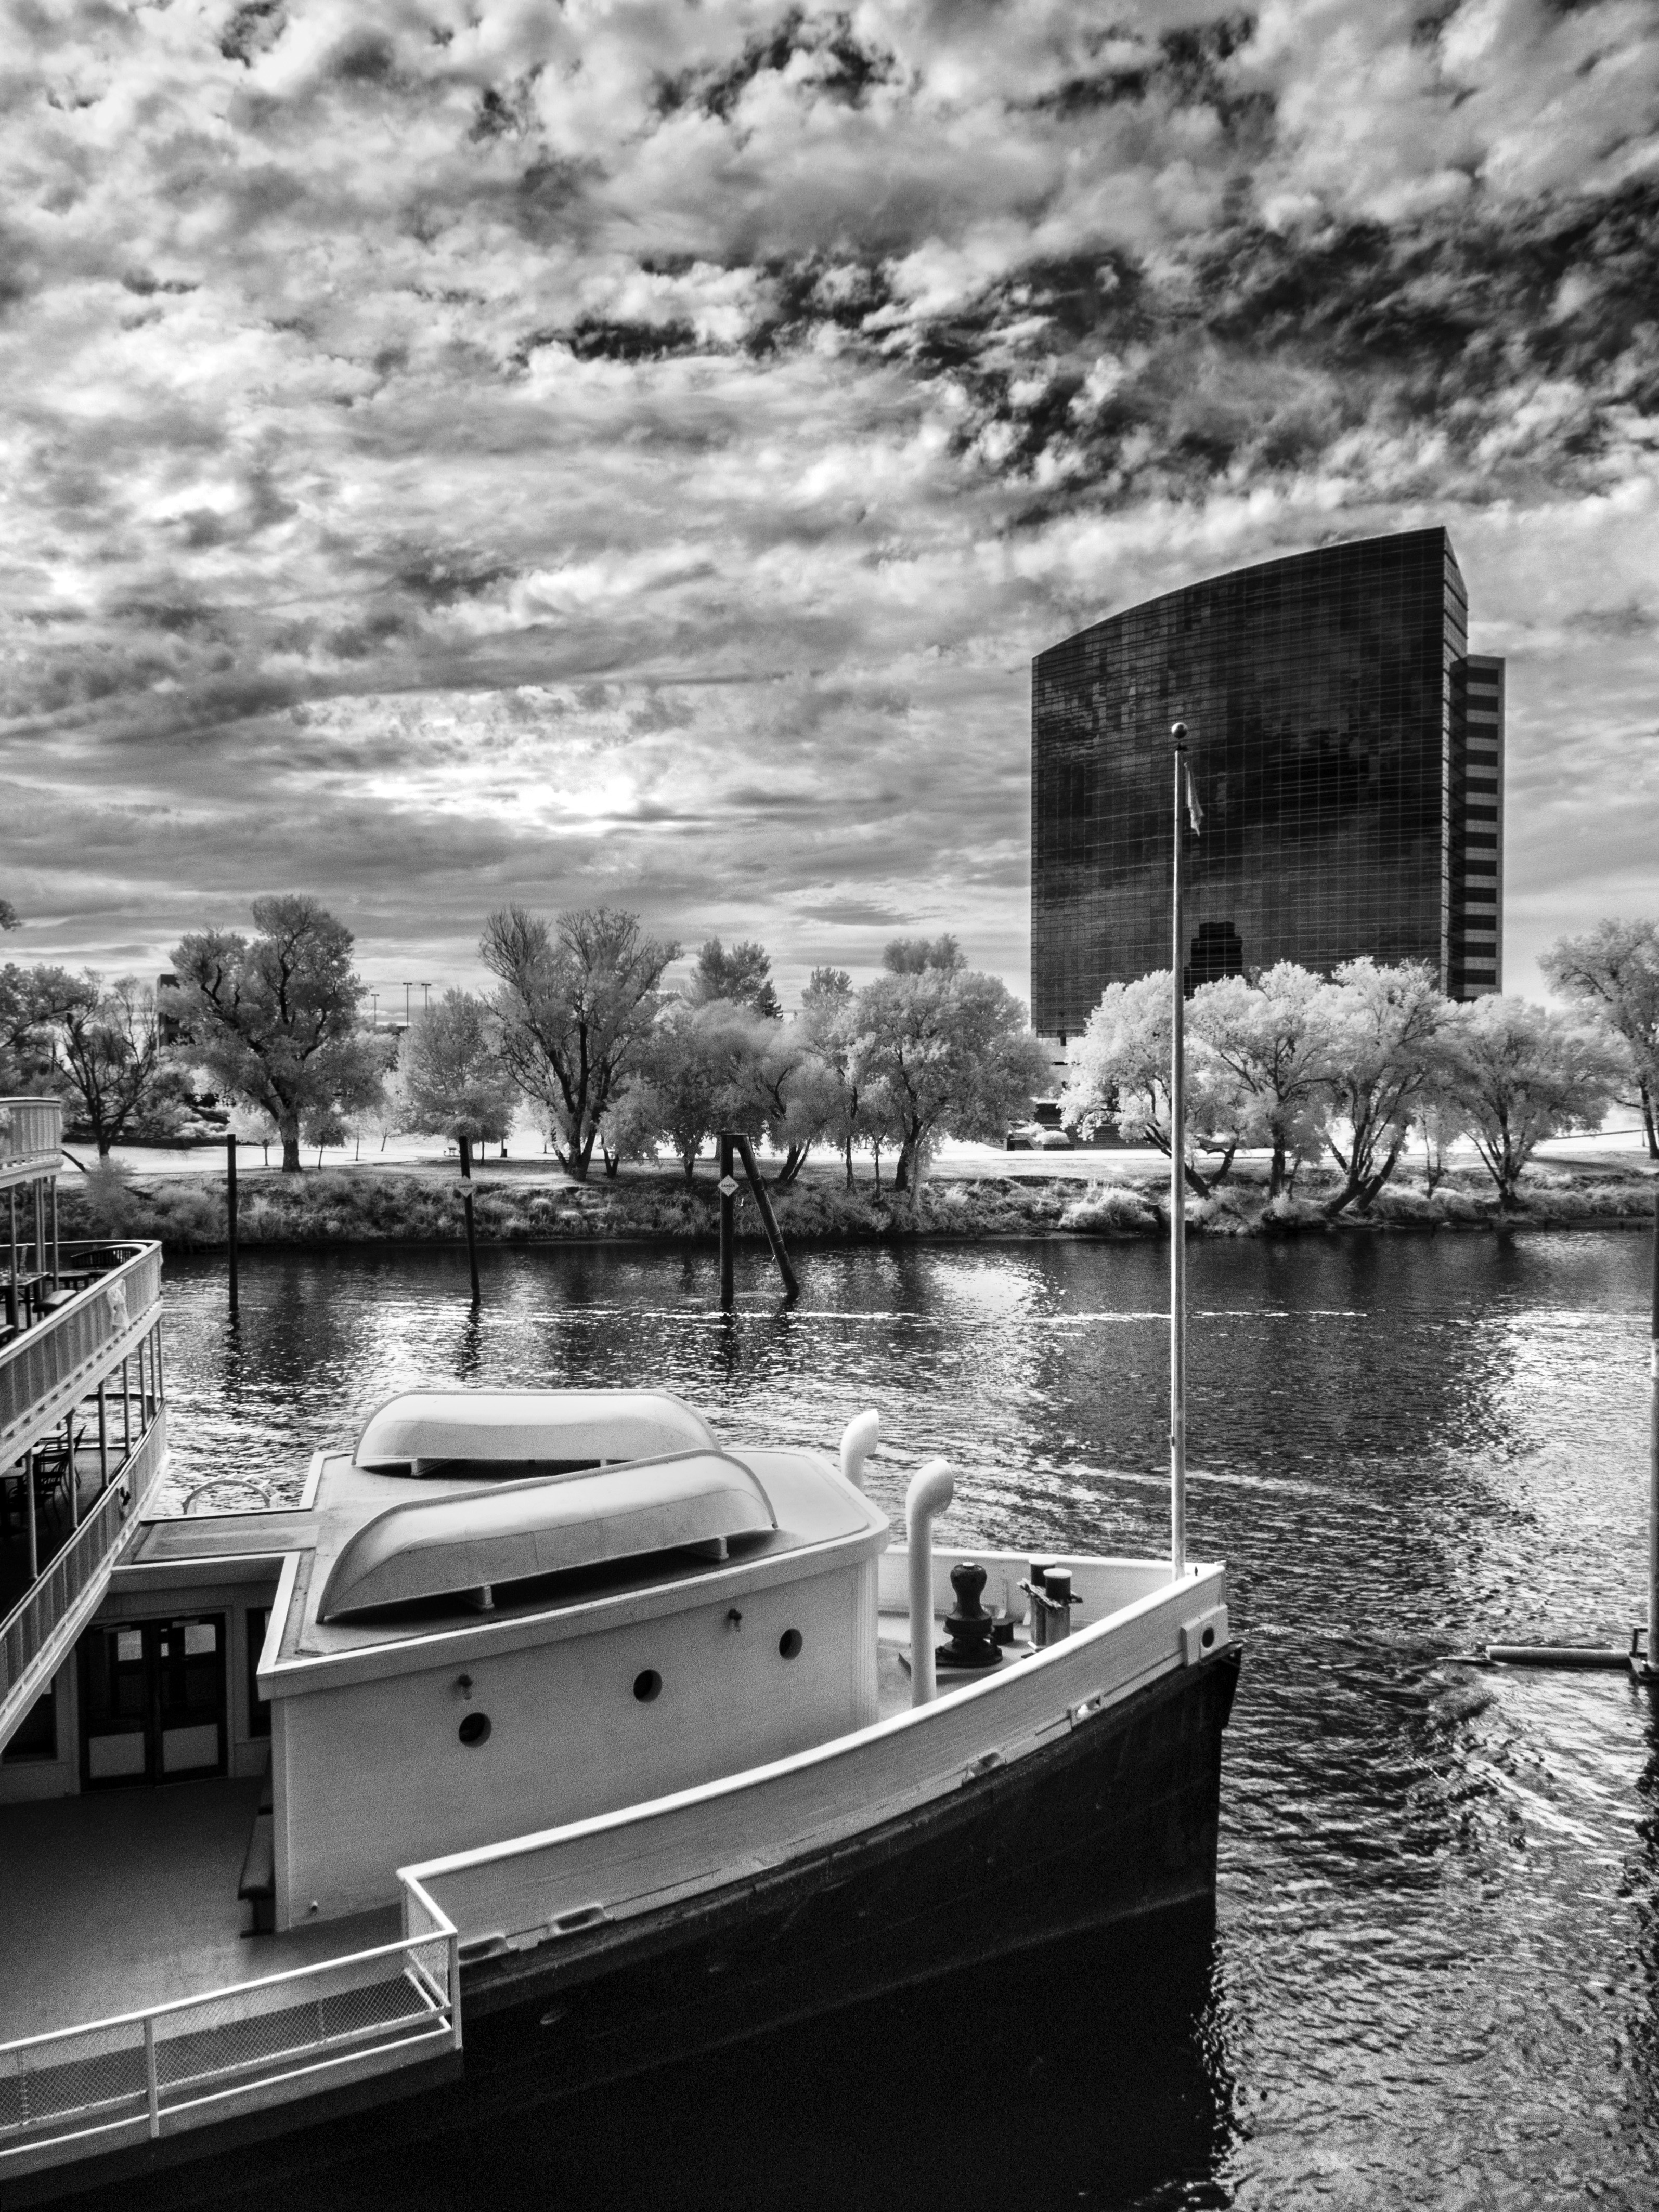
sea, water, dock, black and white, boat, river, reflection, vehicle, monochrome, waterway, watercraft, monochrome photography